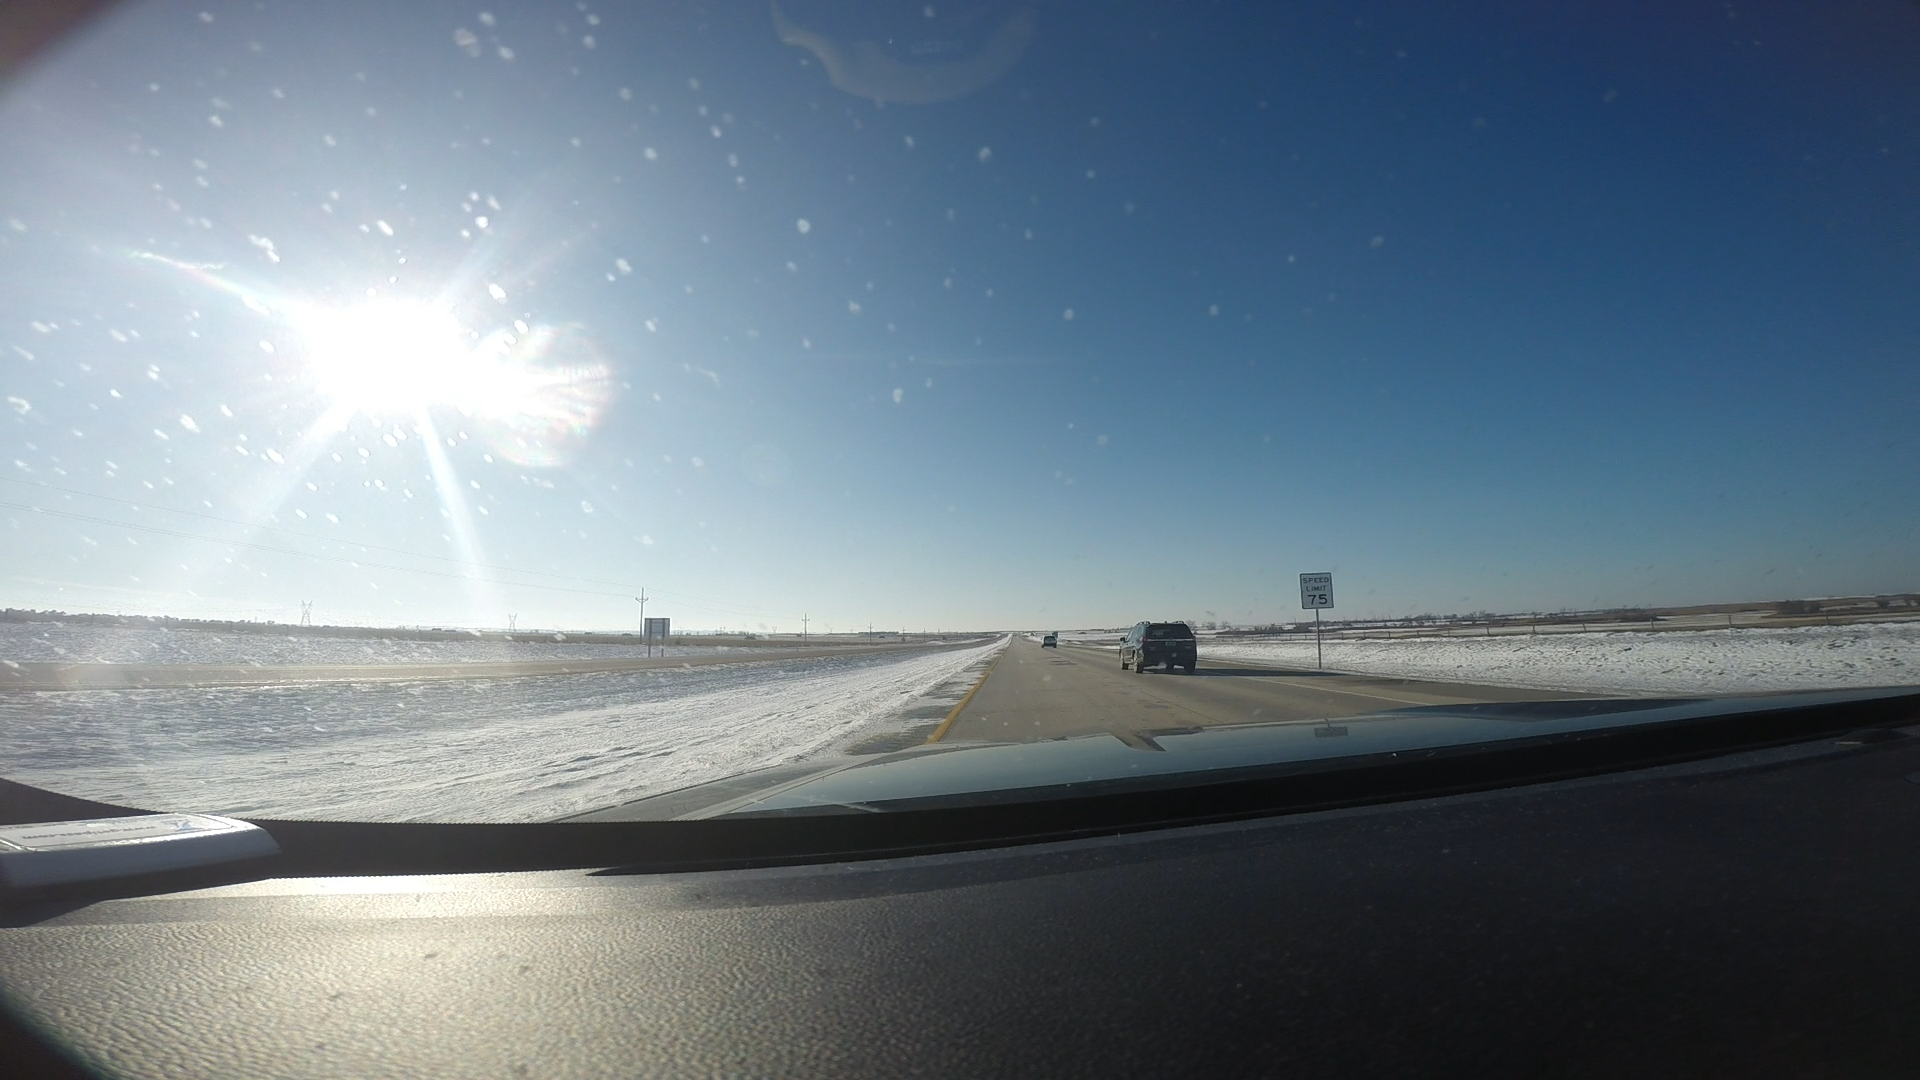
Speed limit sign label: mph75